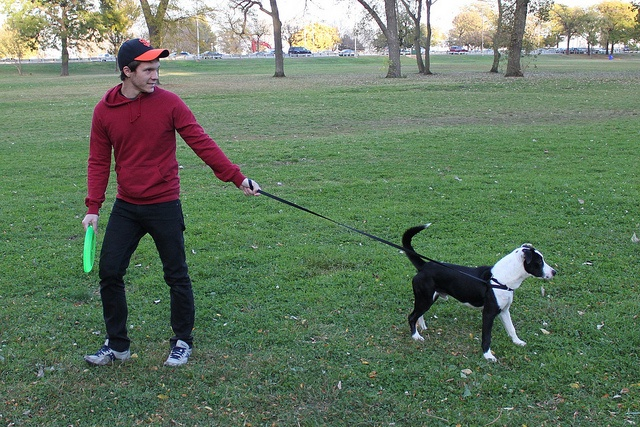
a man in the park holding onto a green frisbee and the leash for a dog
a person in a field with a frisbee and a dog
A person in a ball cap and holding a Frisbee with a dog.
A man walking a dog while holding a frisbee.
The man is holding the leash of a black and white dog.